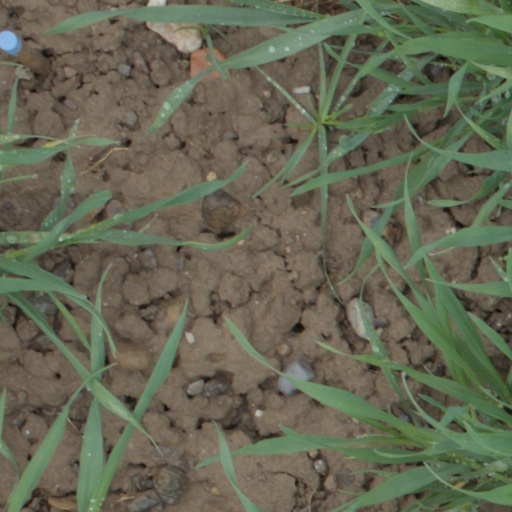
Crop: wheat